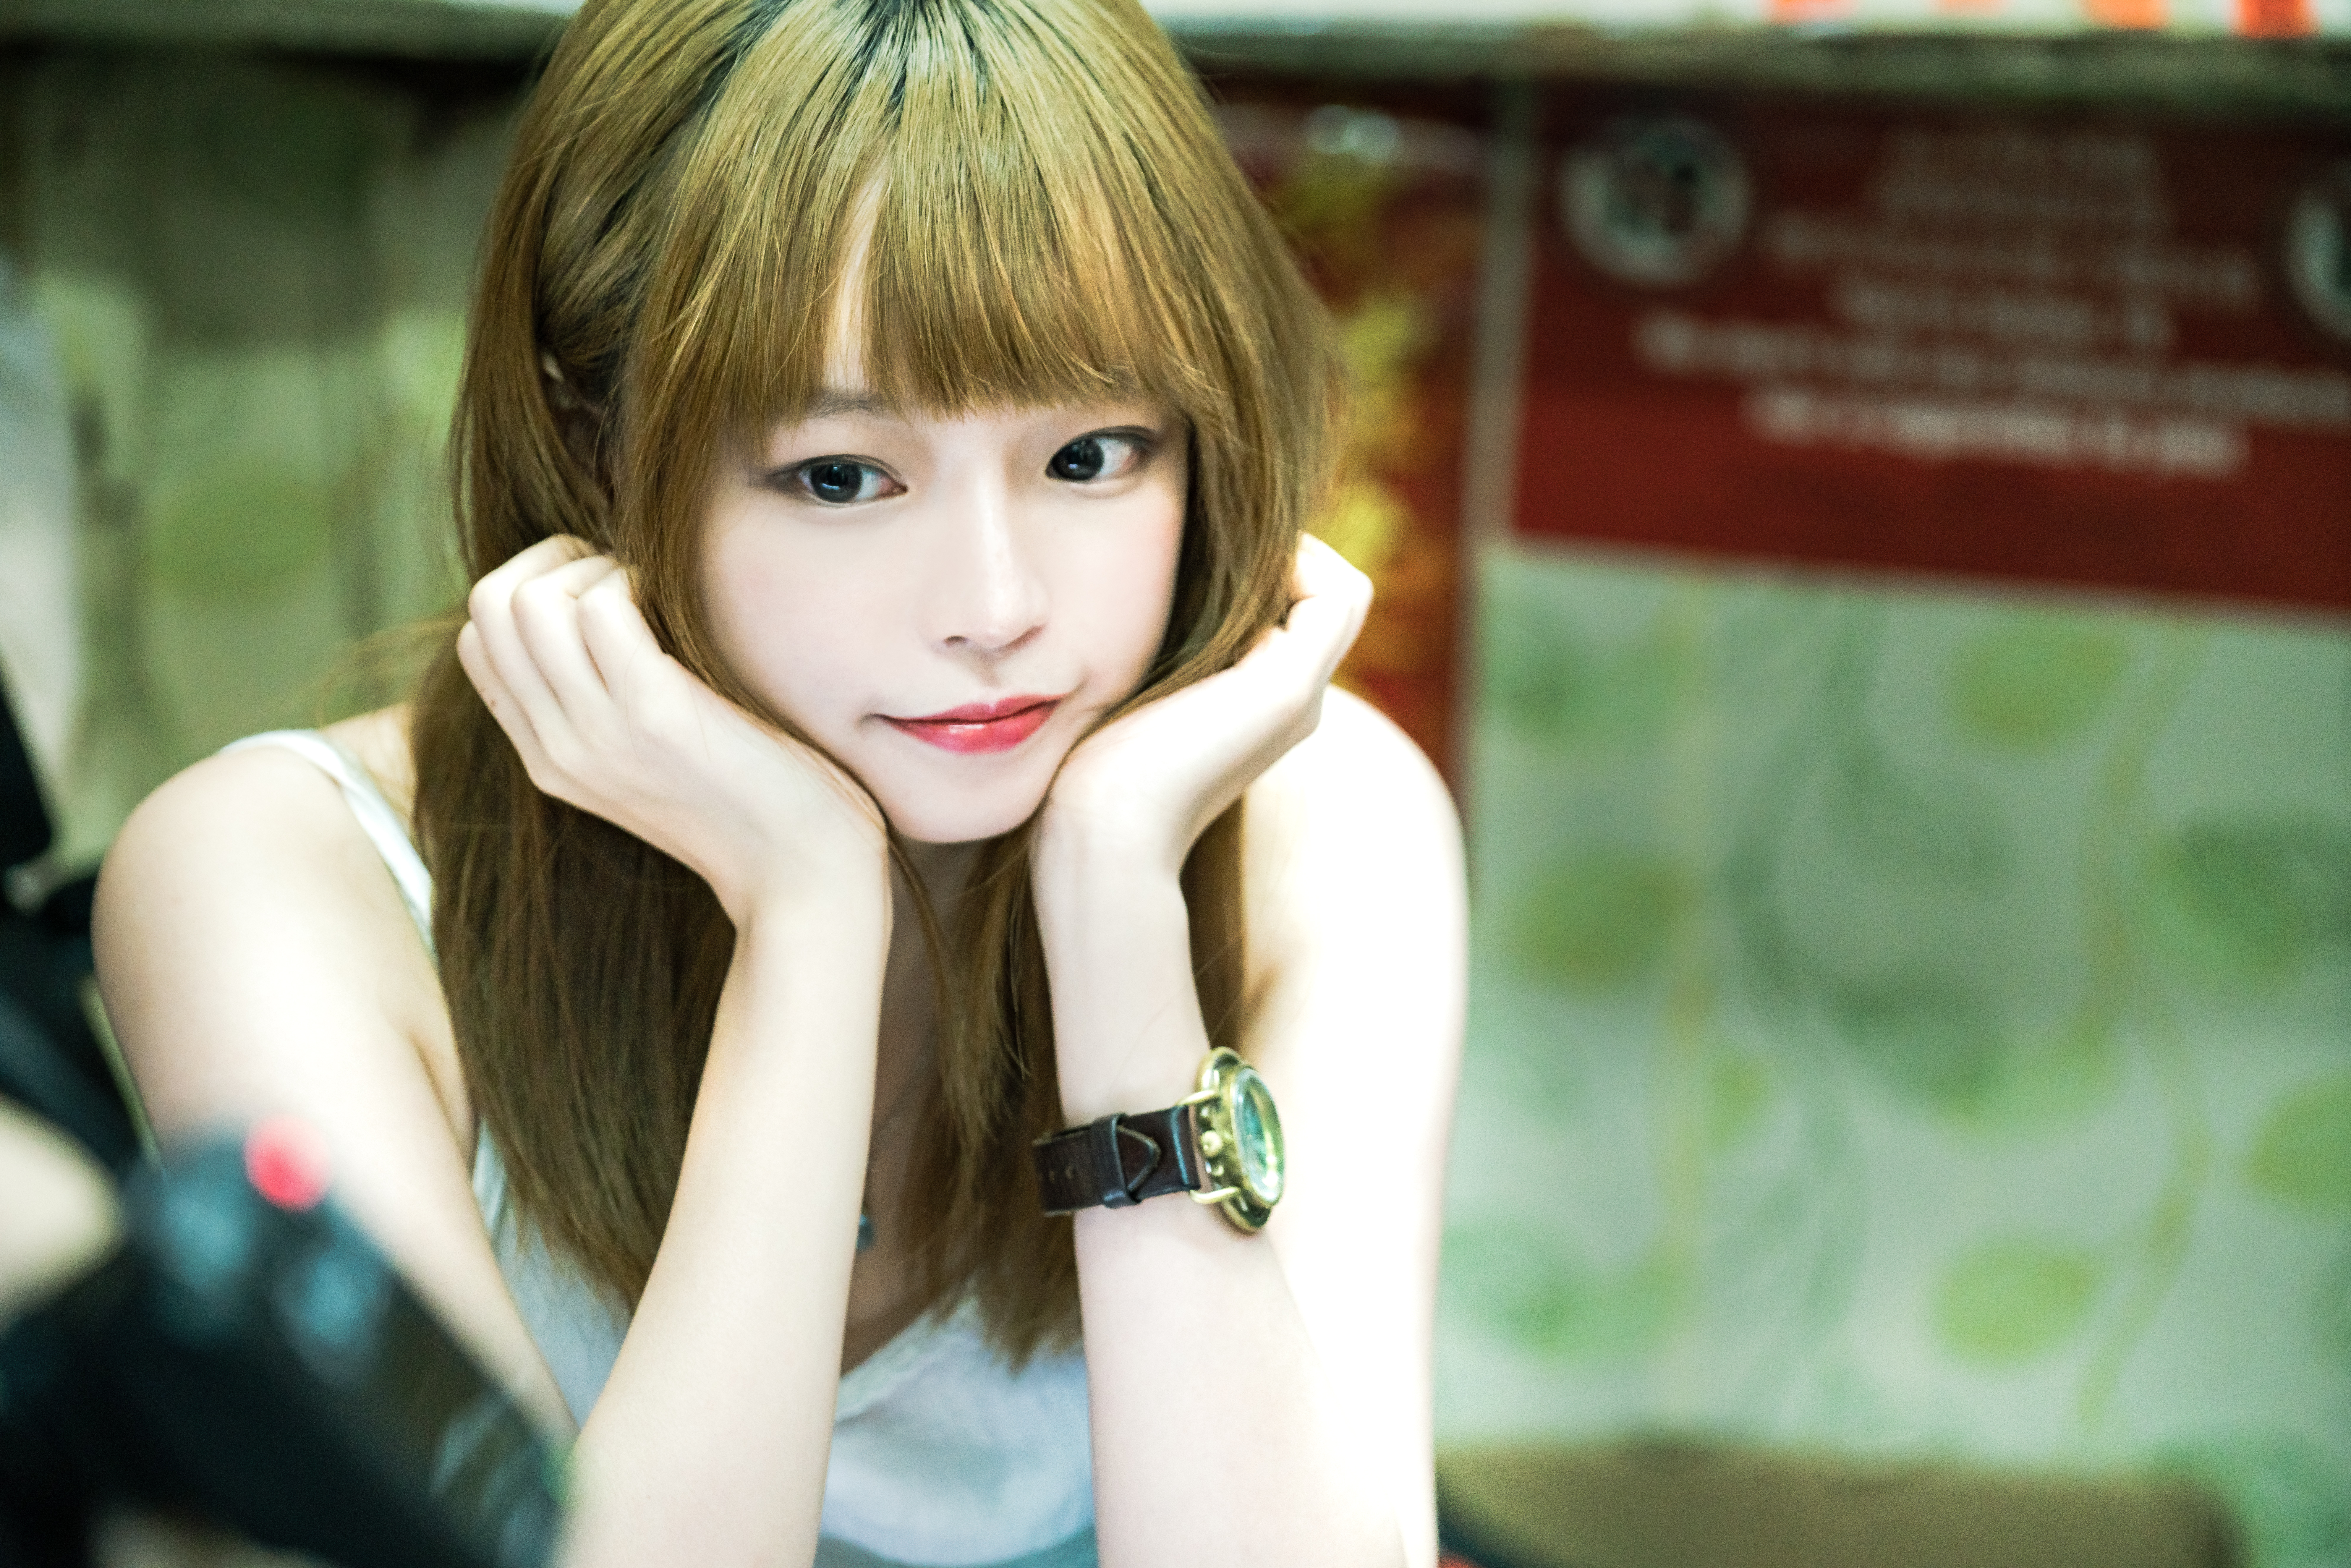
girl, hair, face, skin, beauty, lady, hairstyle, head, snapshot, lip, eye, bangs, portrait photography, long hair, photography, japanese idol, smile, brown hair, hime cut, plant, model, black hair, figurine, gesture